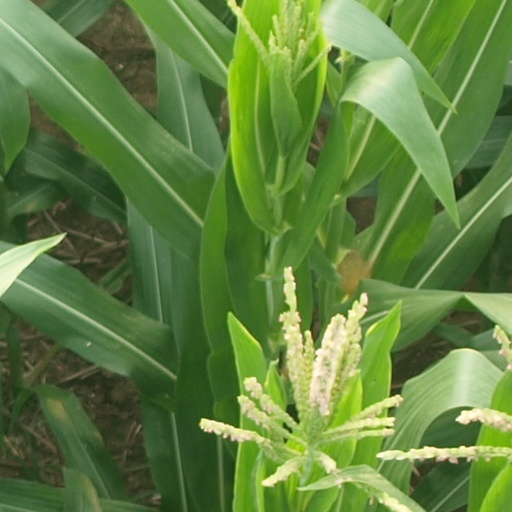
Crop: maize; corn